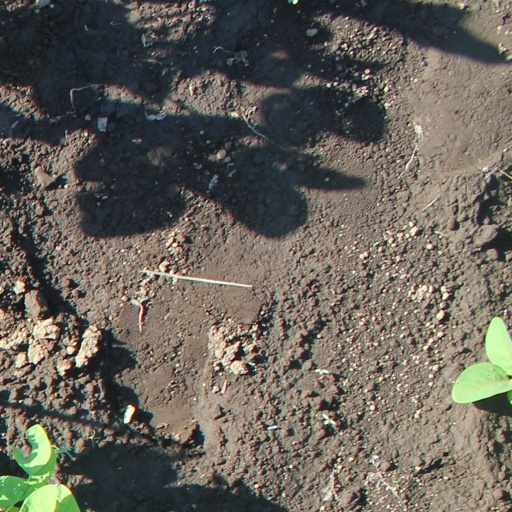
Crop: soybean